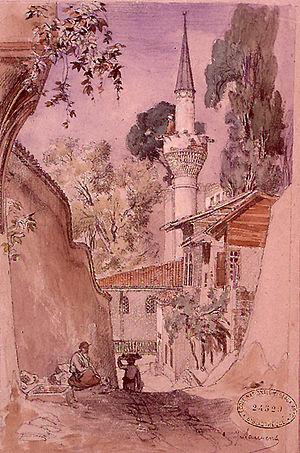
Les rives du Bosphore. Yeniköy. Mine de plomb, aquarelle et crayon gras.
Yenikoy est un petit village turc de la région d'Afyonkarahisar. C'est un village traditionnel anatolien. Le village fut fondé par les émigrants turcs de la république de Haut-Karabagh, ceux-ci avaient émigré à l'époque de l'Empire ottoman. Après le déplacement des "Enfants de Alhan" vers la vallée de Yenikoy, ce village devint une ville.
Ignace Xavier Hommaire de Hell, né à Altkirch le 24 novembre 1812, mort à Ispahan le 29 août 1848, est un ingénieur, géologue et géographe français du XIXᵉ siècle, connu pour ses voyages en Asie occidentale et en Russie méridionale.
Jules Joseph Auguste Laurens, né à Carpentras le 27 juillet 1825 et mort à Saint-Didier le 5 mai 1901, est un peintre et lithographe français.